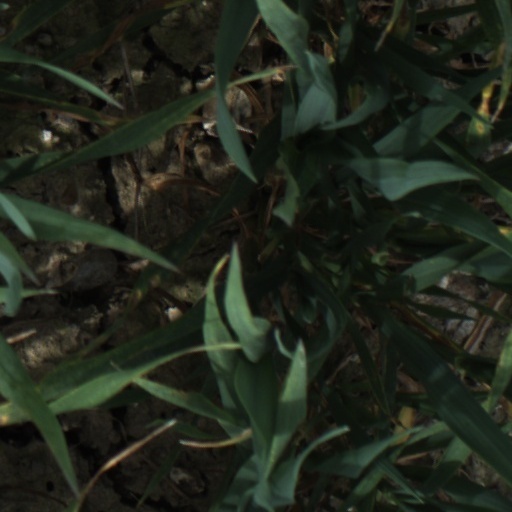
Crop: wheat